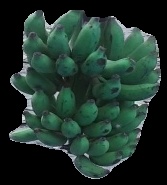
Variety: elakki-bale
Grade: grade3